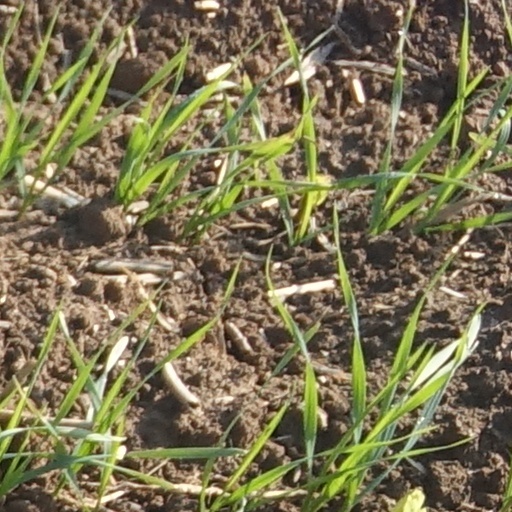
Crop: wheat